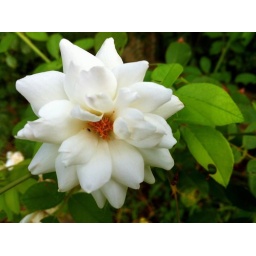
A white rose in my front yard. Taken and edited with the iPhone 4